Capital Gay

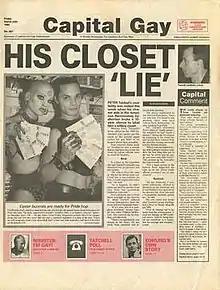
Front of "Capital Gay" issue no. 687 (24 March 1995)

Capital Gay was a weekly free gay newspaper published in London founded by Graham McKerrow and Michael Mason. Its first issue was published on 26 June 1981, during Pride Week; the paper folded with the issue dated 30 June 1995. Despite its name, it was also distributed in Brighton and had a combined circulation, in the two cities, of around 20,000 at the time when publication ceased. Initially priced at 20p, it became a freesheet after six months.